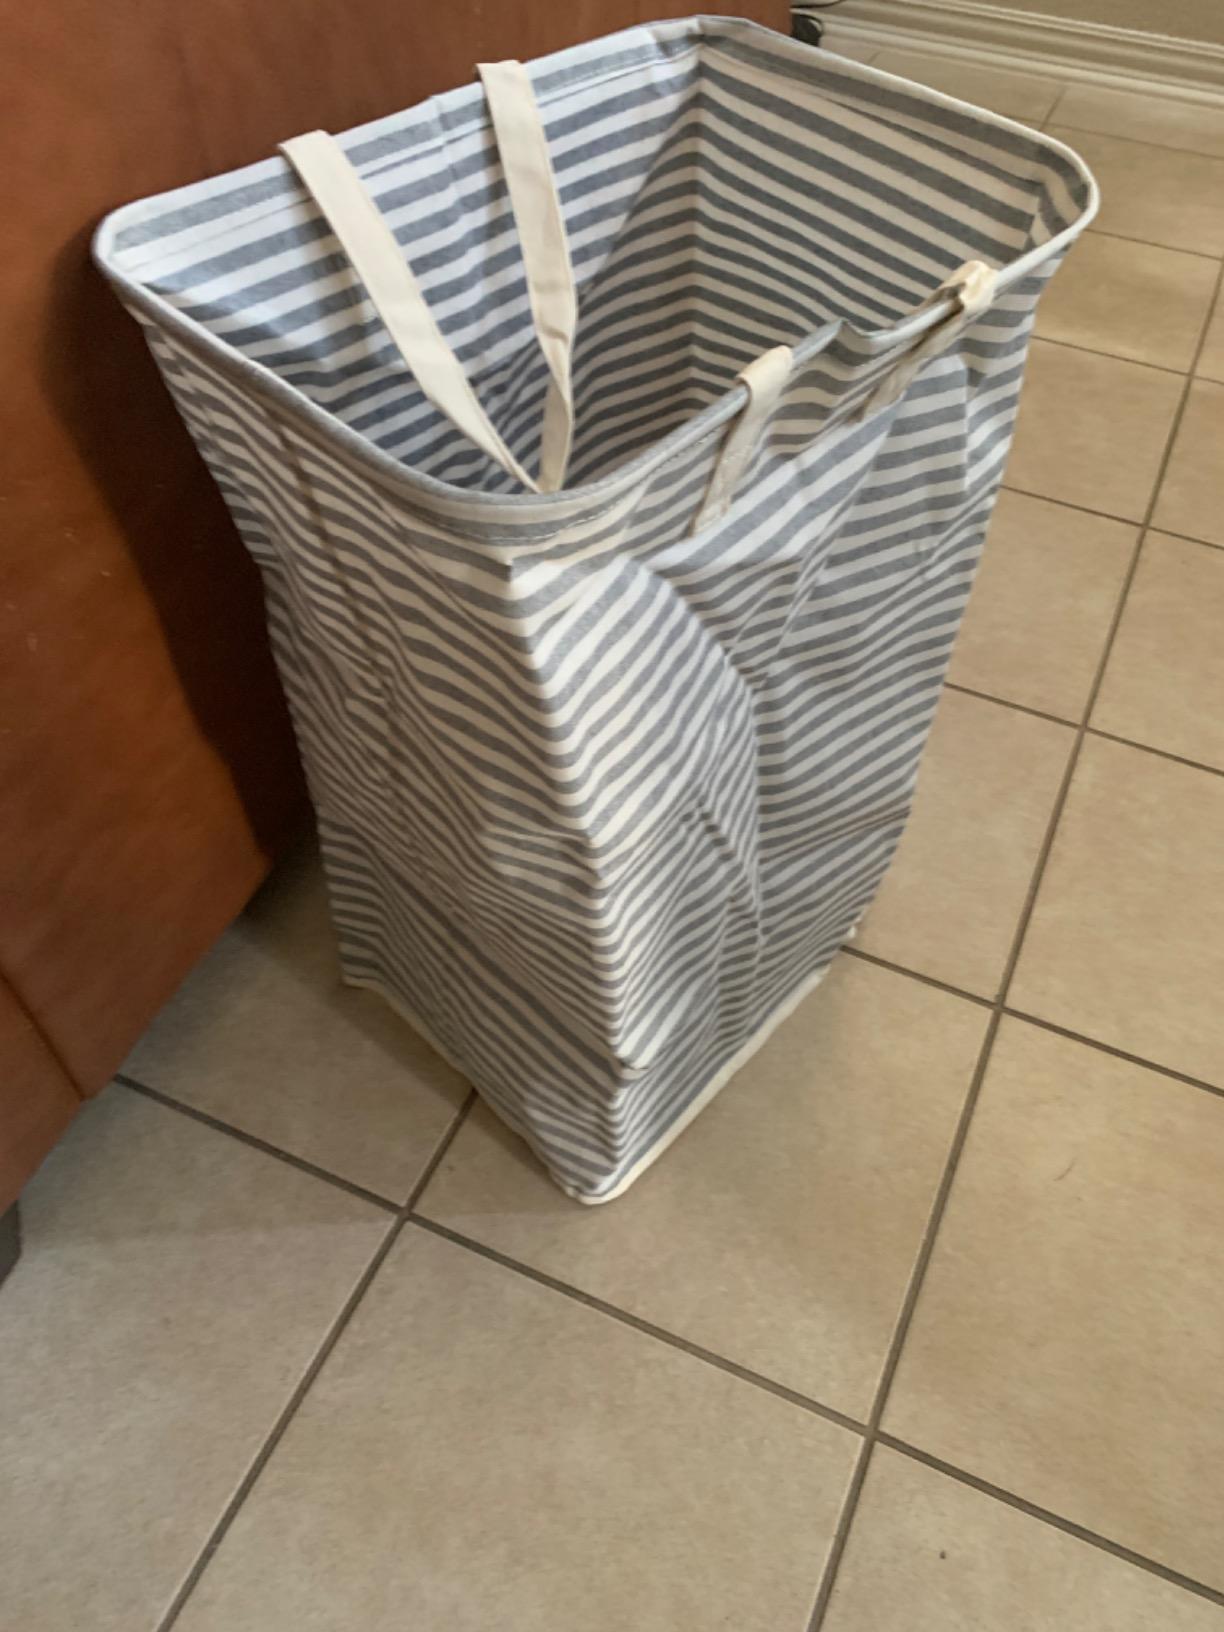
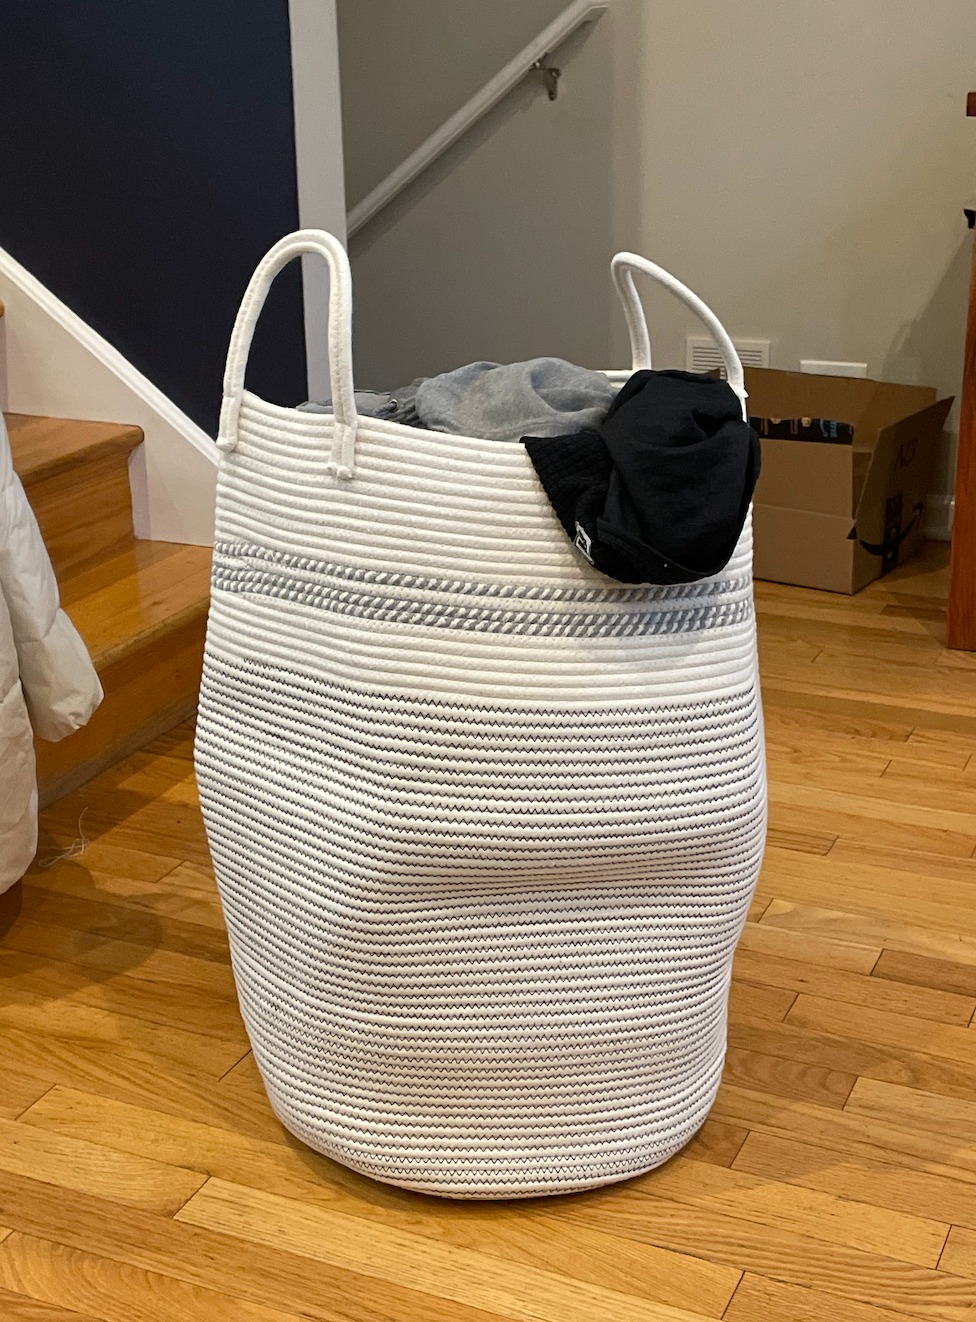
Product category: items_hamper
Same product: no